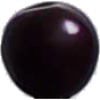
Label: Cherry Wax Black 1